Cullen Frontier Guard

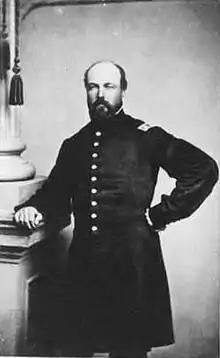
Captain Joseph Anderson led Company A of the Cullen Frontier Guards. Courtesy of the Minnesota Historical Society.

The Cullen Frontier Guard or Cullen Guard was a mounted militia unit utilized by the Union army during the Dakota War of 1862. The unit's only two engagements were the Battles of New Ulm and the Battle of Birch Coulee where it served as a guide and scouting force for Henry Hastings Sibley.